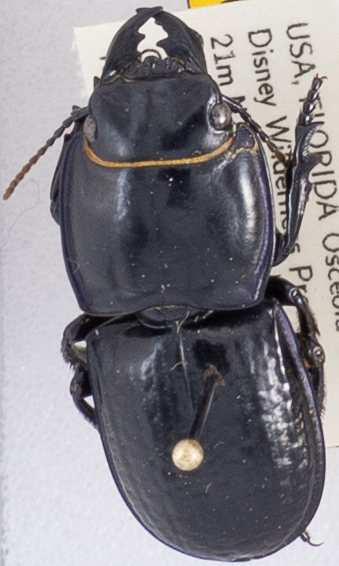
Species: Pasimachus sublaevis
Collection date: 2019-08-13
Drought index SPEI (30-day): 1.45
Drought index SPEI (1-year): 0.71
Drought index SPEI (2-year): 1.69